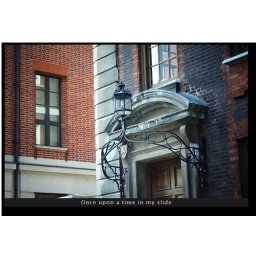
lamp above the door